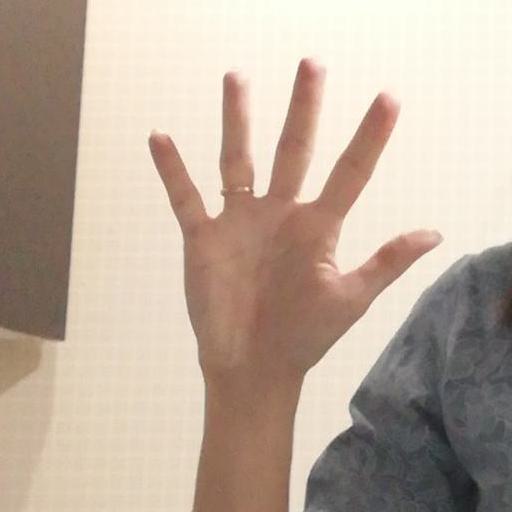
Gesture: palm